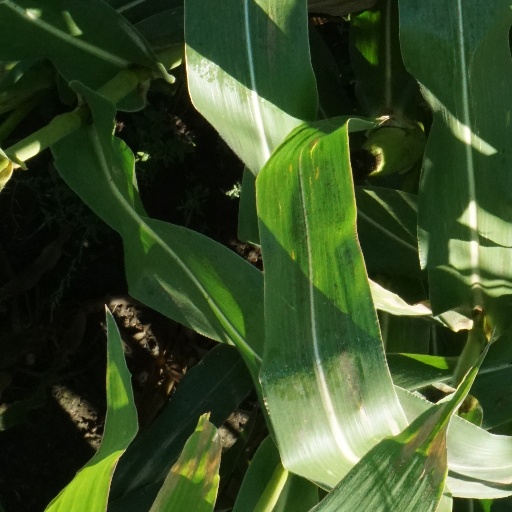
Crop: maize; corn